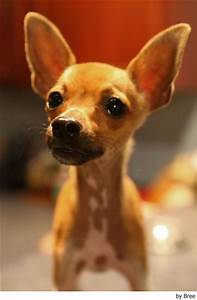
Label: cane